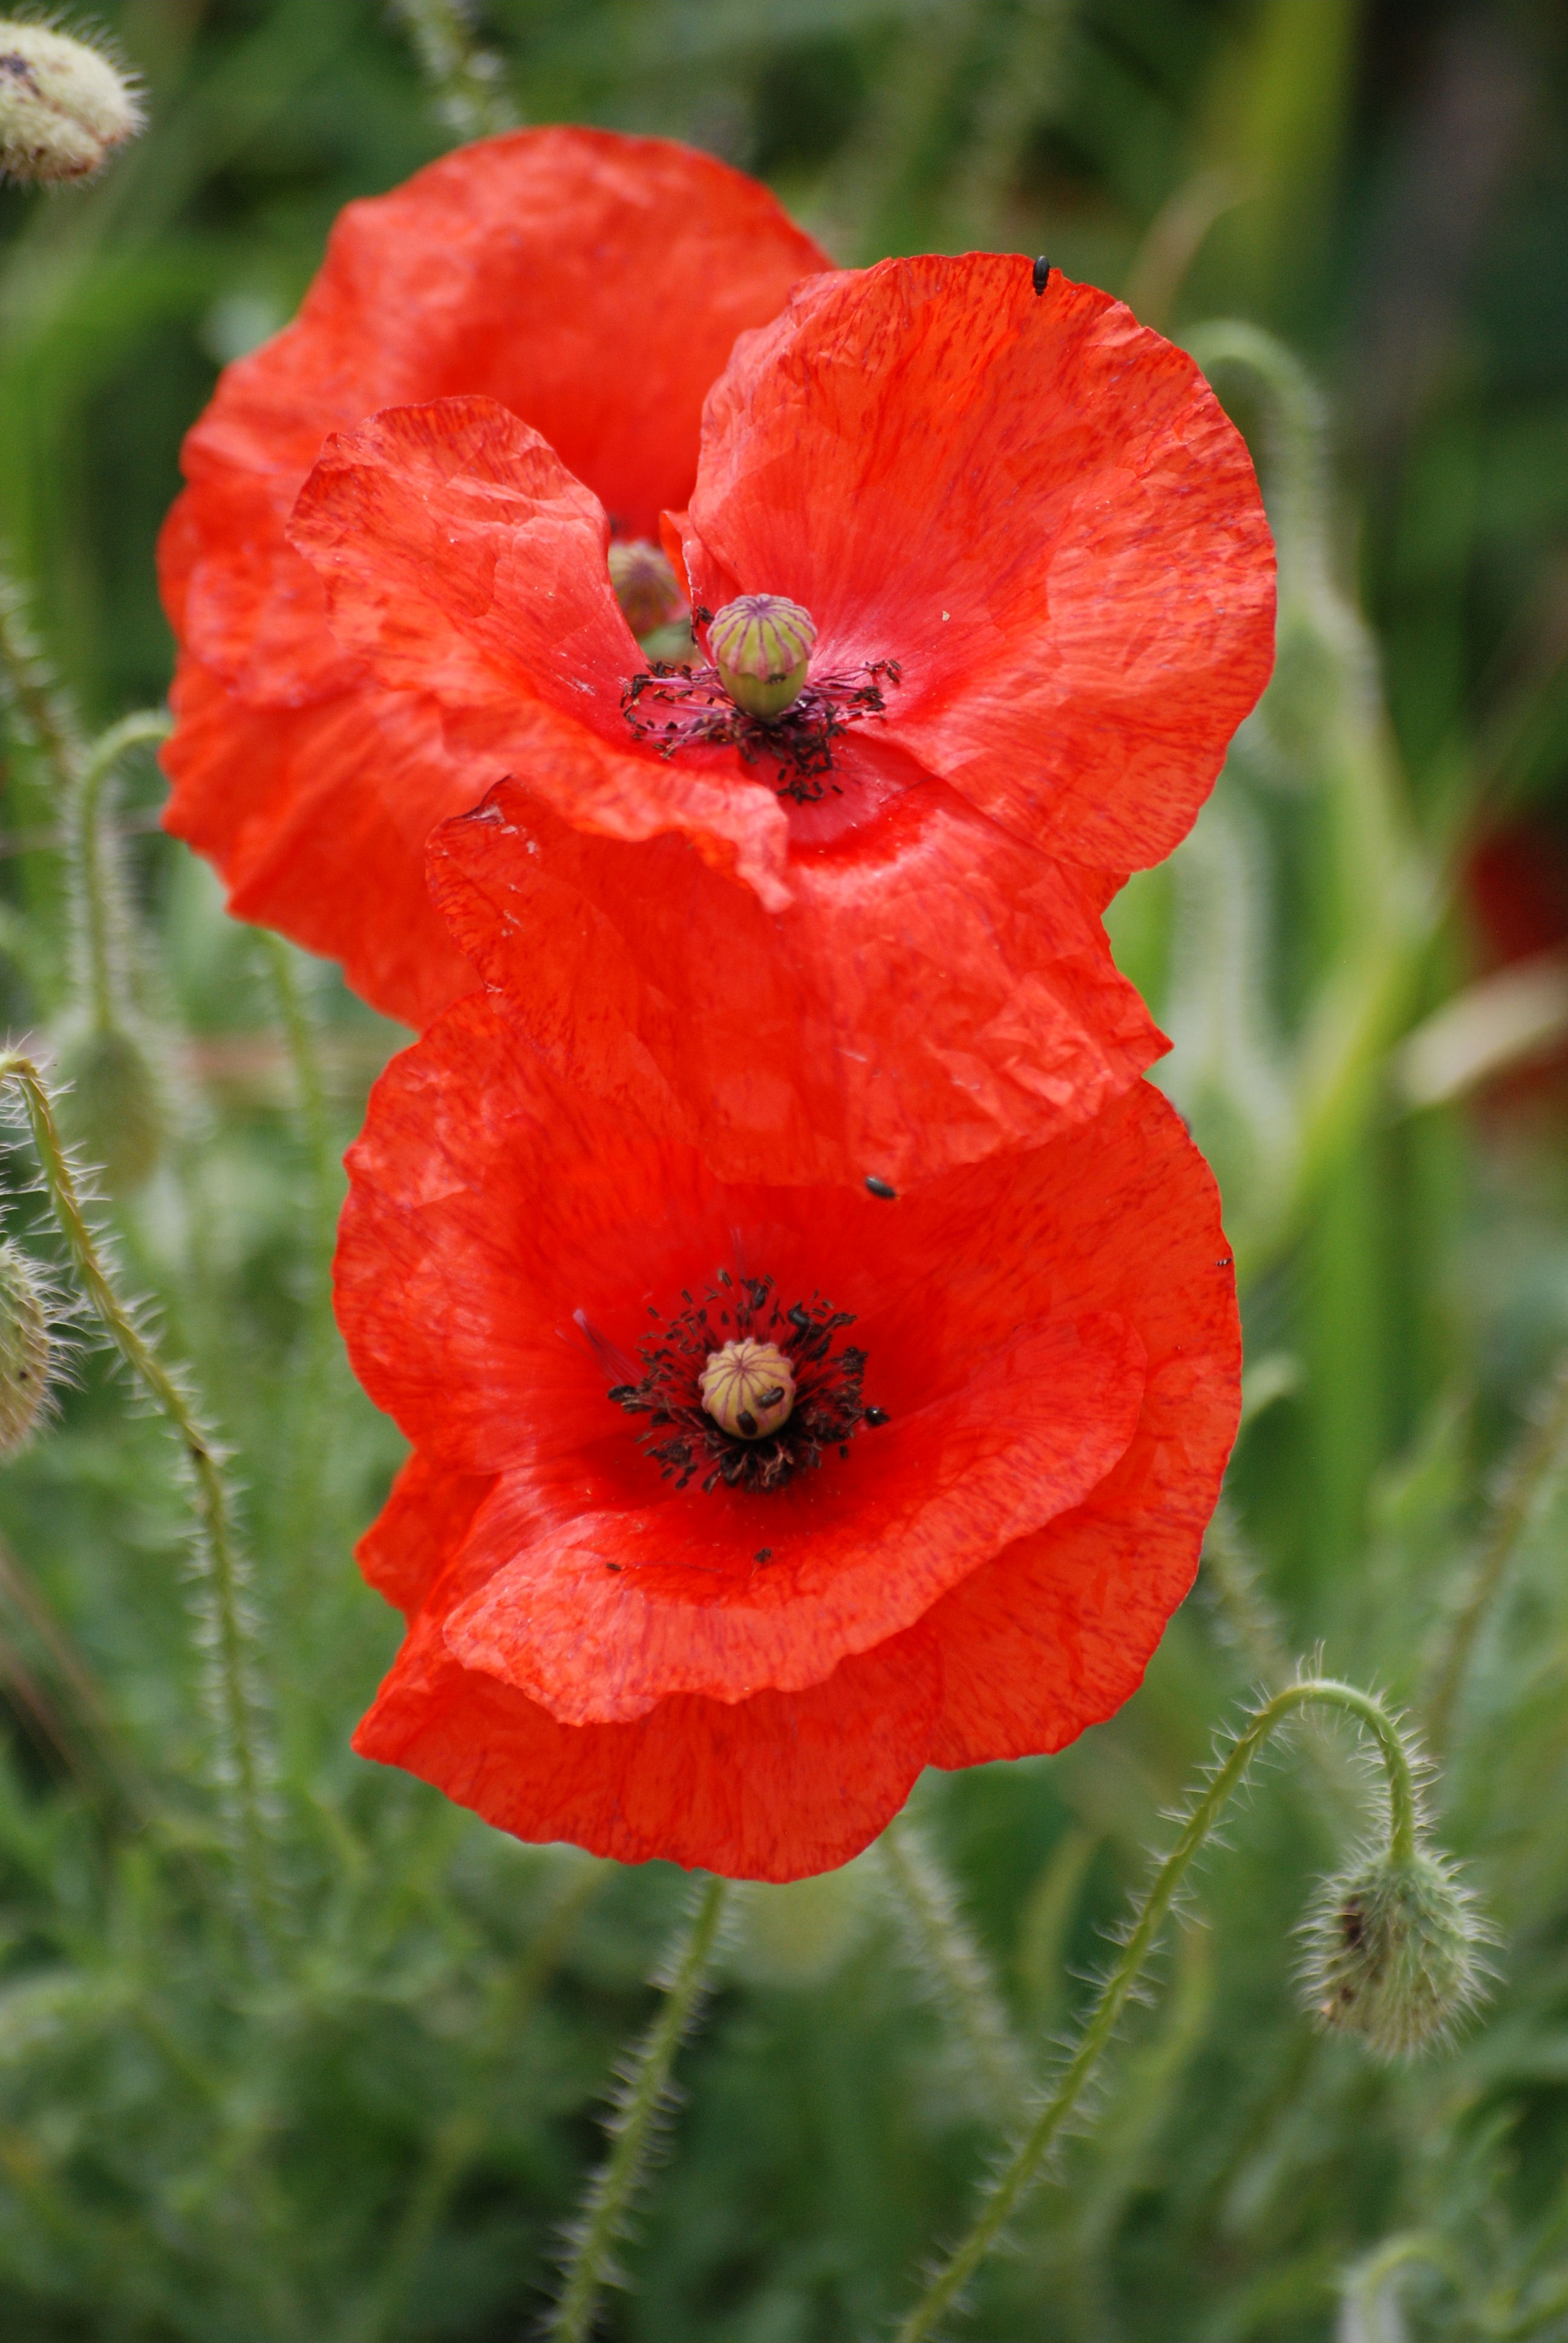
plant, meadow, flower, petal, wild, red, flora, wildflower, petals, poppy, poppies, coquelicot, macro photography, flowering plant, annual plant, plant stem, land plant, poppy family